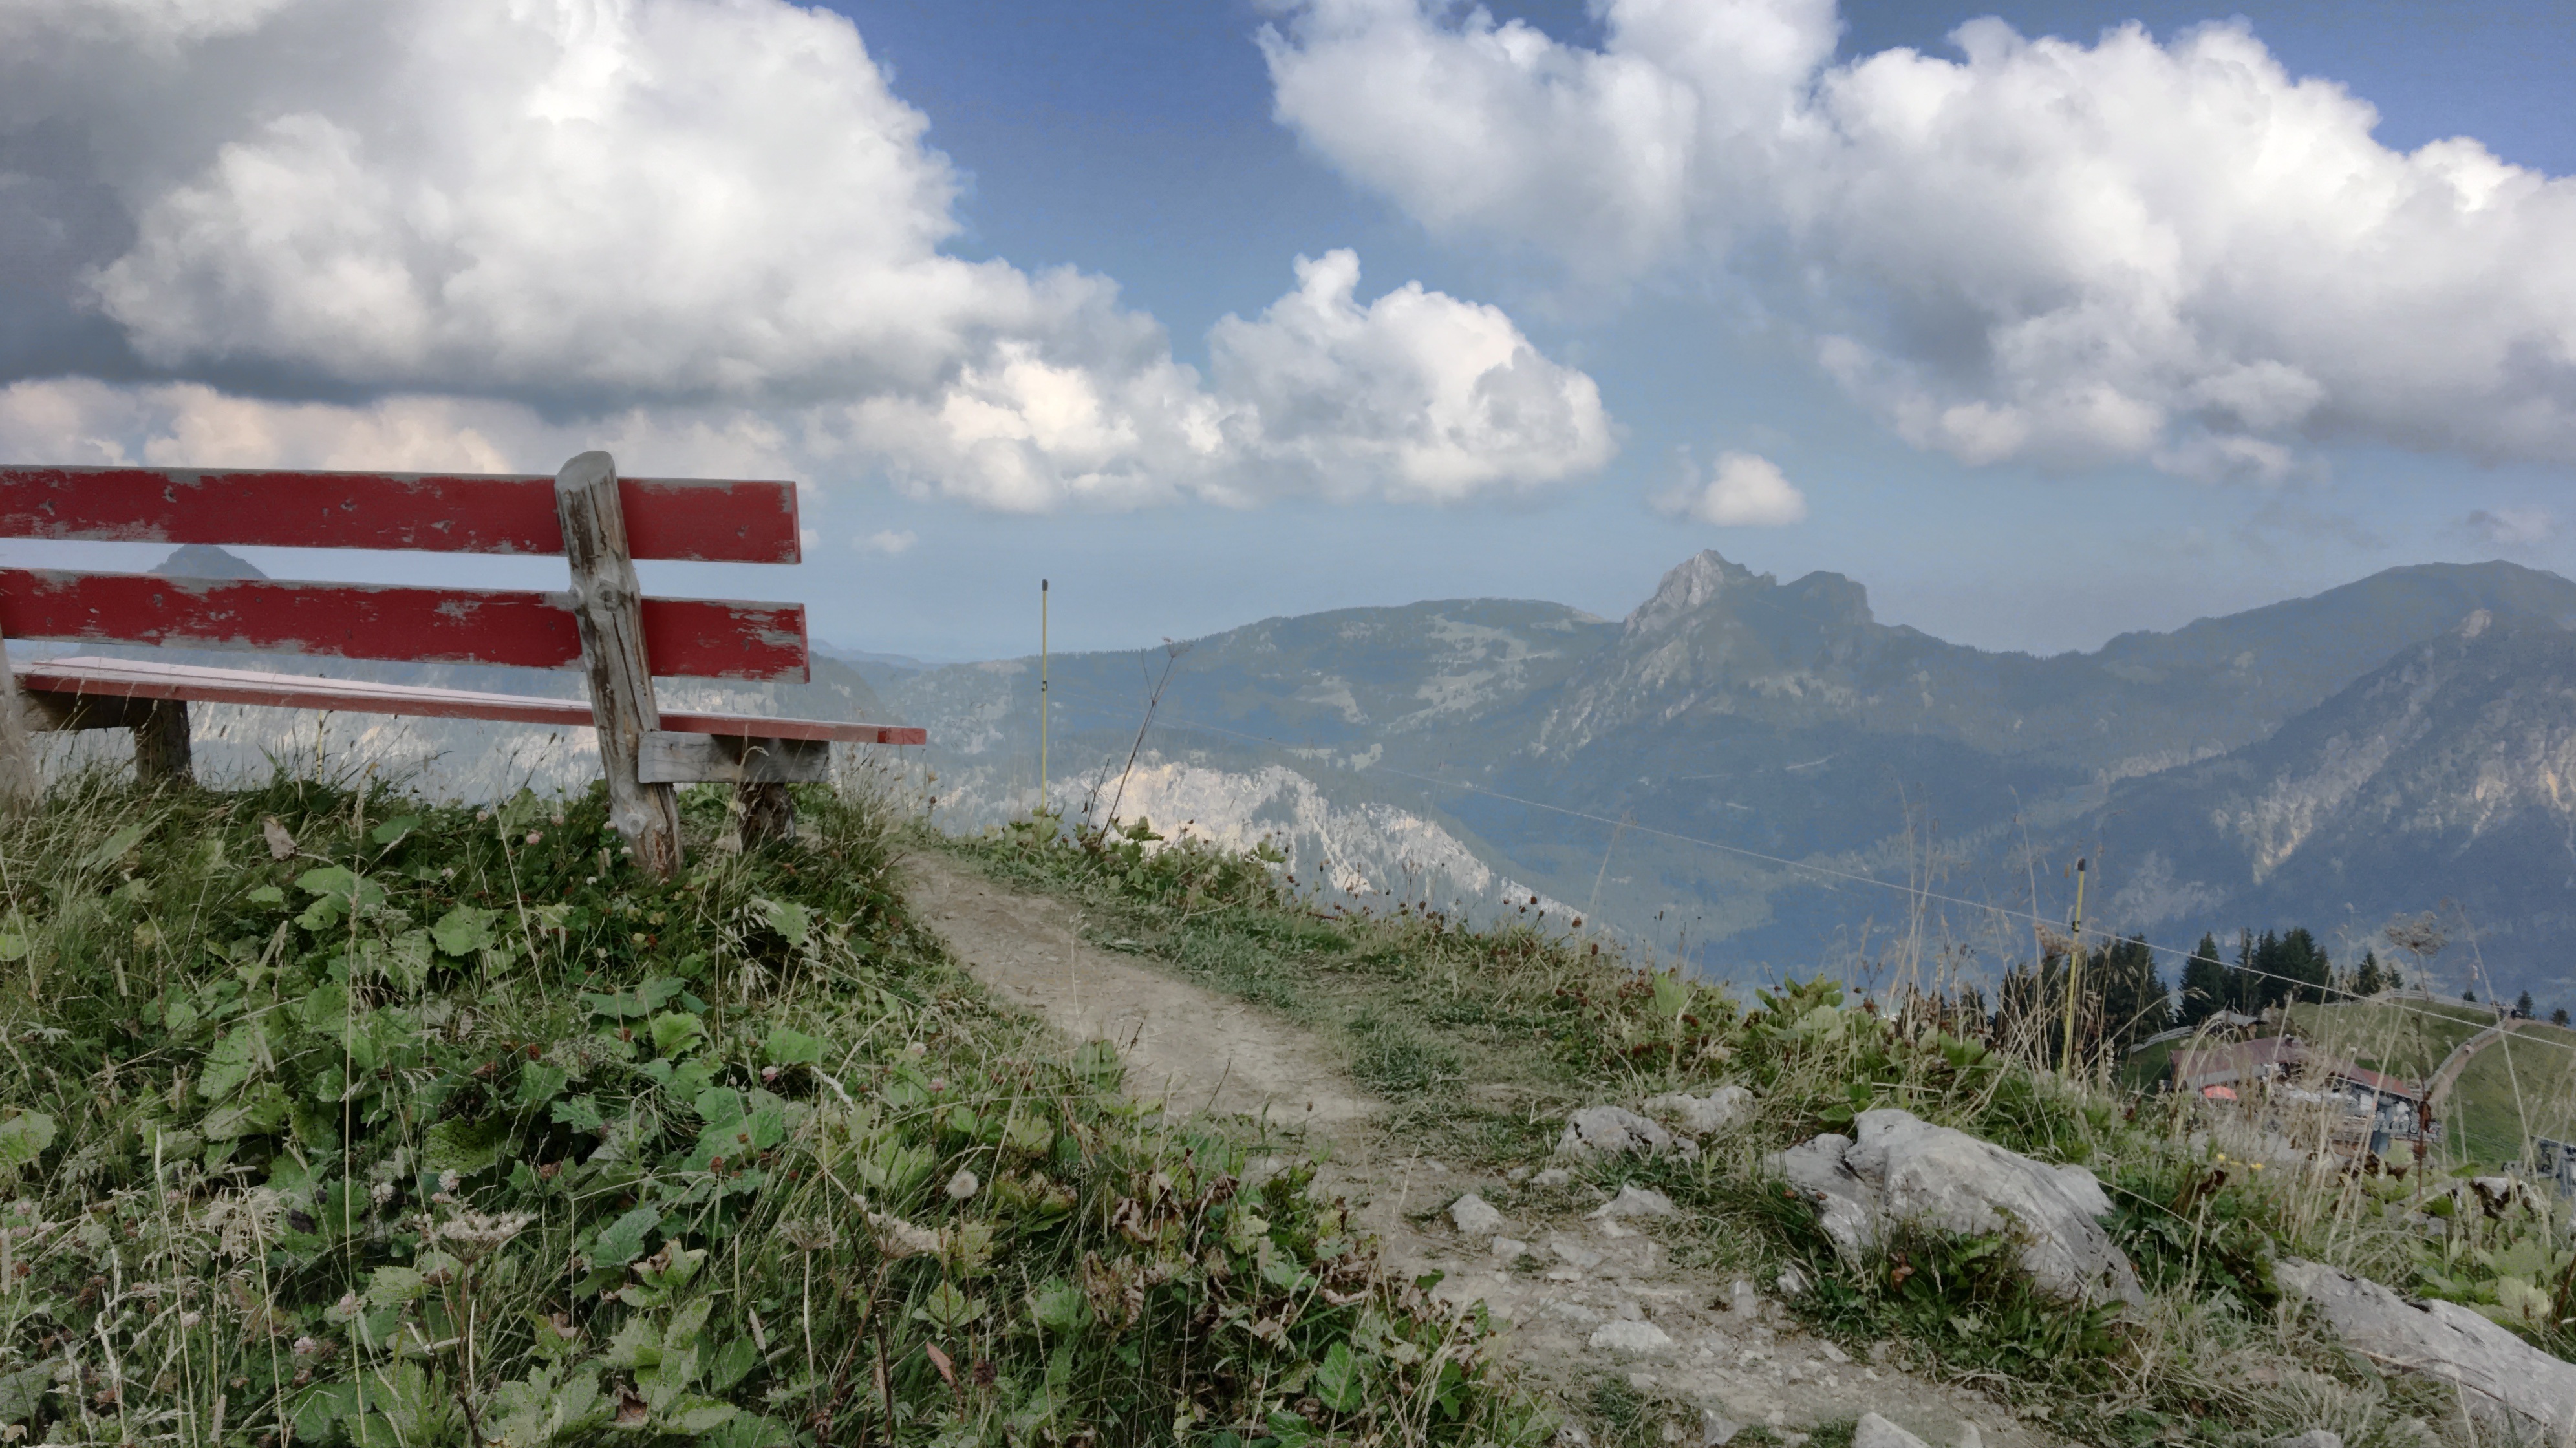
landscape, tree, nature, wilderness, mountain, cloud, sky, hill, valley, mountain range, panorama, village, alpine, highland, national park, ridge, austria, mountains, alps, plateau, escarpment, germany, fell, elevation, mountain pass, hill station, meteorological phenomenon, mountainous landforms, land lot, shrubland, plant community, mount scenery